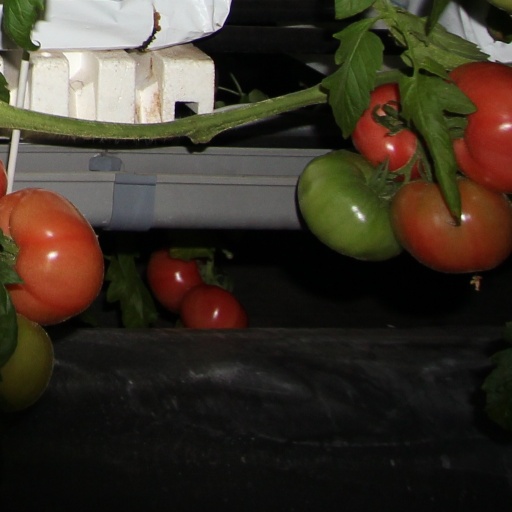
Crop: tomato